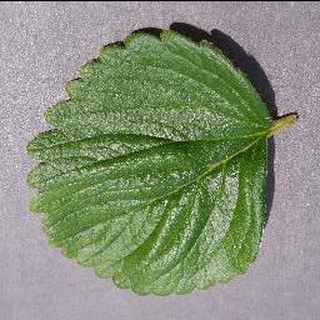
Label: healthy_strawberry